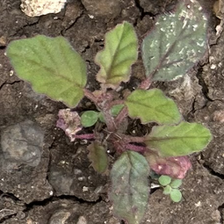
Weed species: Punarnava _(Boerhaavia diffusa)